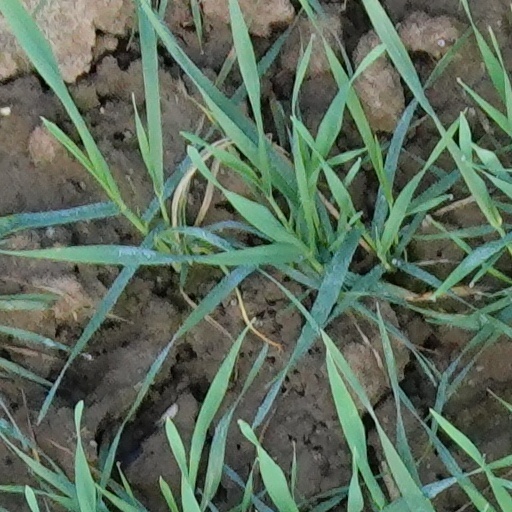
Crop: wheat